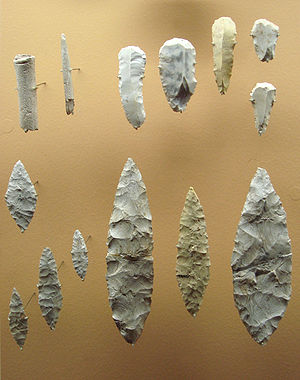
Forhistorisk Frankrig / Madeleinekulturen
Det forhistoriske Frankrig er det Frankrig, der opstår i Ældre stenalder og som opdeles i et antal underperioder, hvor den første, som man ser levn i Frankrig efter er Olduwankulturen. Det drejer sig om flinteredskaber, der er dateret til at være mellem 474.000 og 424.000 år gamle, som bliver fundet i begyndelsen af 1800-tallet nær Abbeville ved Sommefloden.